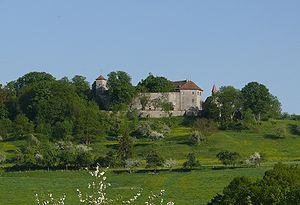
Les monts de Souabe et Franconie ou la Forêt souabe-franconienne est une zone montagneuse de basse altitude au nord-est du Bade-Wurtemberg. Le point culminant est la Hohe Brach avec 586 m d’altitude dans la forêt de Mainhardt. Ils font partie intégrante de la cuesta souabe, pendant allemand des cuestas de Lorraine. Ils sont composés de plusieurs petits massifs de faible altitude très boisés dont la jonction est assurée par des vallons de petits cours d’eau qui entaillent plus des hauts plateaux que de vrais sommets. En raison de sa configuration géologique du Keuper moyen et inférieur marqué par le grès à roseaux et la dolomie, des thalwegs torrentiels incisent les parties supérieures en formant des cascades sur rochers dénudés et des vallons en V très inaccessibles qu’on désigne localement par le terme « Klinge ».